Arrow (railcar)

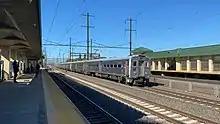
A train of Arrow III cars headed east through Rahway

In 1974, General Electric produced 70 Arrow II cars in the married pair format, classed MA-1G. These cars were built in GE's Erie (PA) shops with car shells from Avco. The Arrow IIs were numbered 534–603. They were purchased specifically to replace the ancient PRR MP54s, which were slowly phased out of New Jersey service in late 1977.